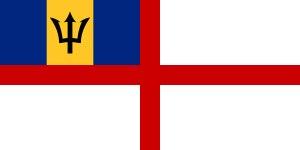
Le drapeau de la Barbade a été adopté le 30 novembre 1966, et marque l'accession à l'indépendance.